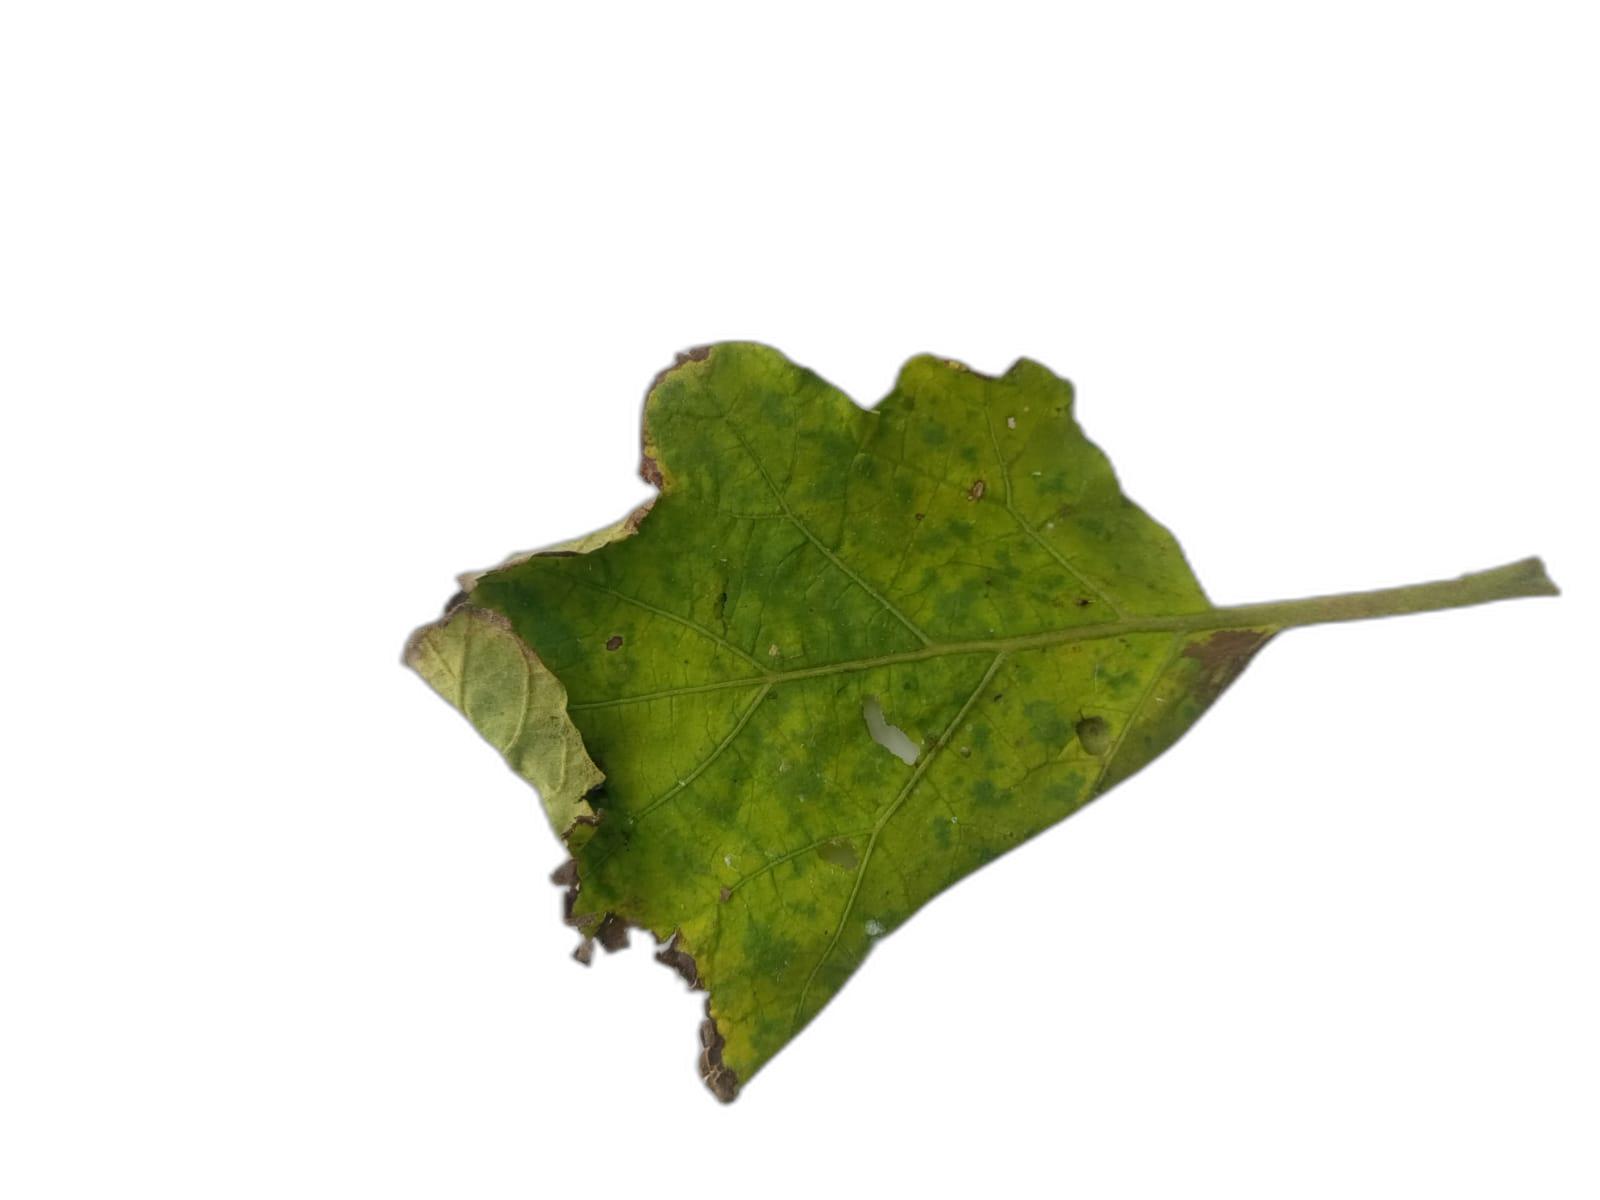
Label: Leaf Spot Disease